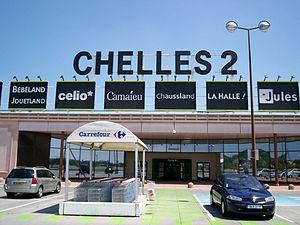
Porte 4 de Chelles2
Terre-Ciel est un espace commercial régional français situé à Chelles, en Seine-et-Marne, en Île-de-France. Ouvert le mercredi 22 avril 1996 sous le nom de Chelles 2, il est construit dans le cadre de la création de la ZAC de l'Aulnoy, rénové de 2004 à 2006 puis en 2013-2014. Doté d'une superficie commerciale de 54 000 m² répartie sur trois niveaux, dont un, réservé au parking, il abrite aujourd'hui près d'une quarantaine de commerces, principalement, située au niveau 0, autour d'un hypermarché Carrefour.